Chinese treasure ship

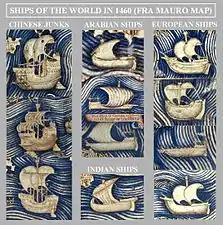
Ships of the Fra Mauro map (1460).

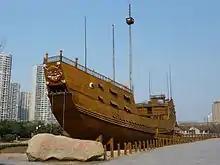
A stationary full-size model of a treasure ship (63.25 m long) at the Treasure Ship Shipyard site in Nanjing. It was built c. 2005 from concrete and wooden planking

The most contemporary accounts of the treasure ships come from the "Taizong Shilu", which contains 24 notices from 1403 to 1419 for the construction of ships at several locations.